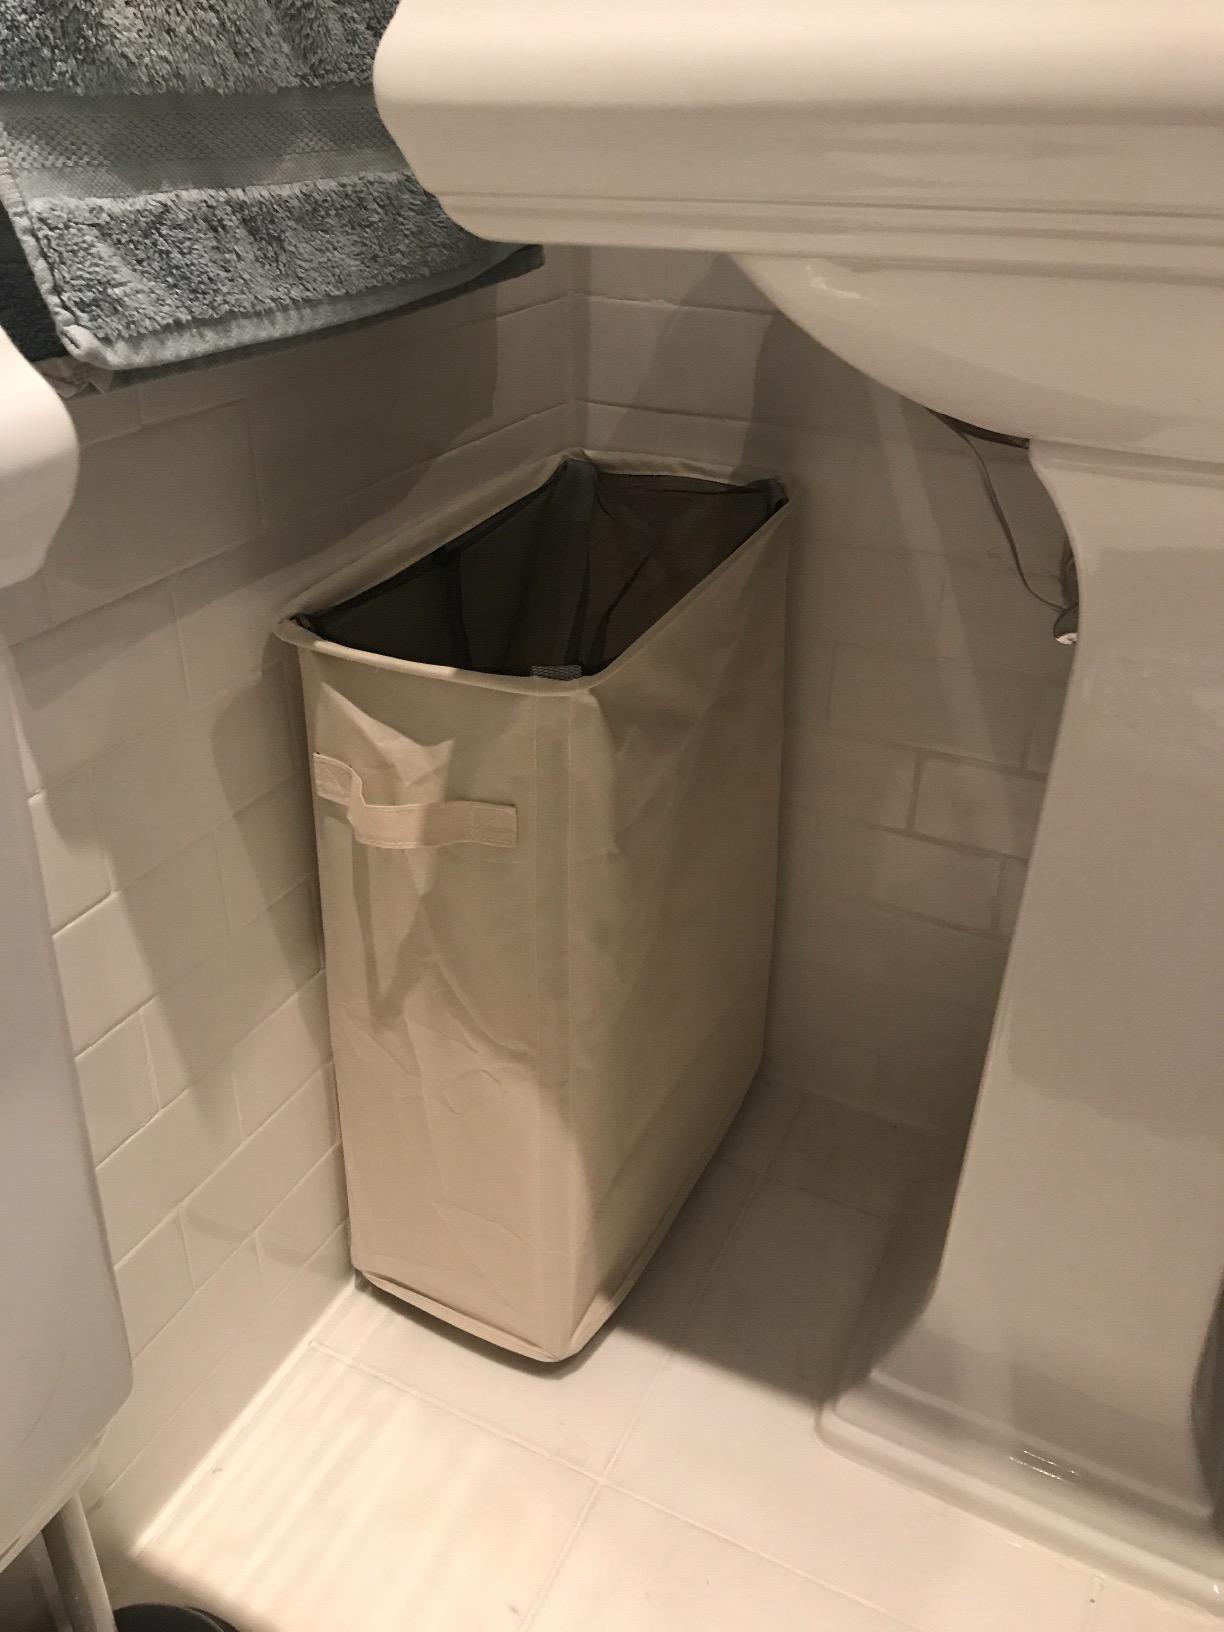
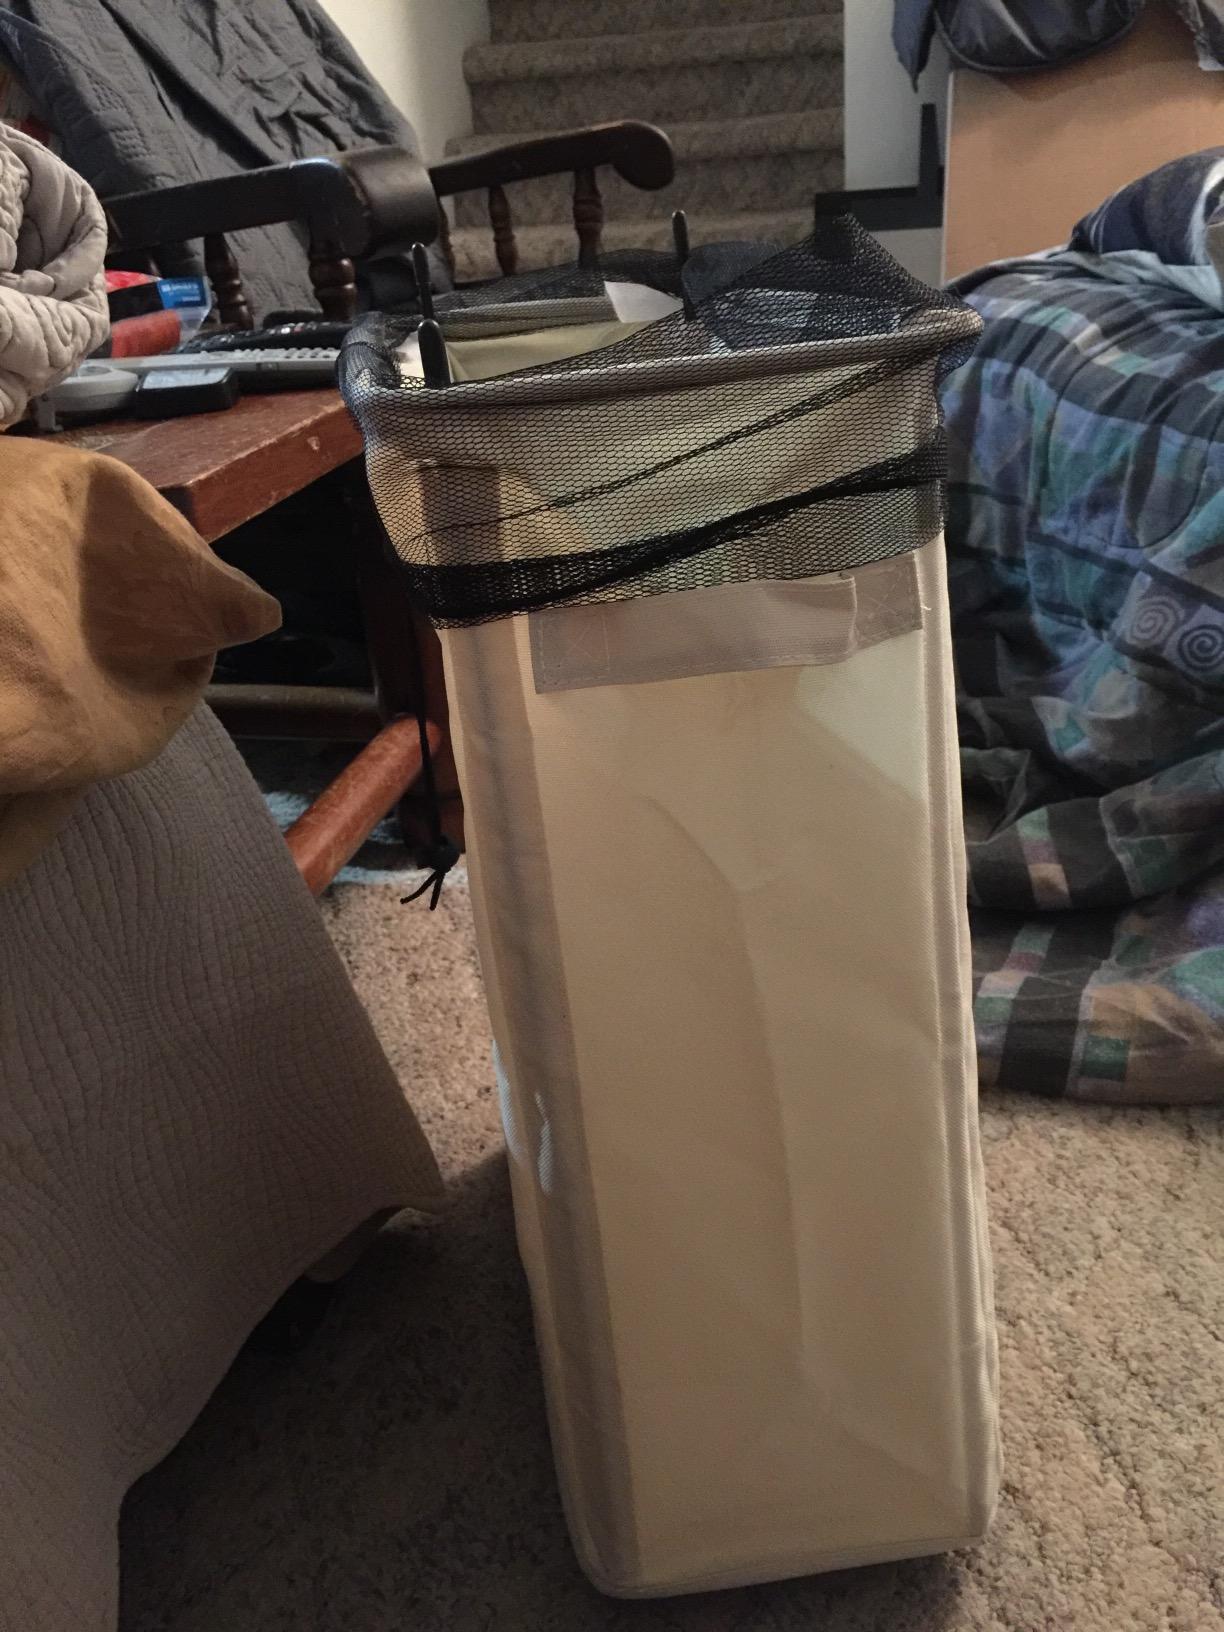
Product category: items_hamper
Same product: yes